Uparkot Fort

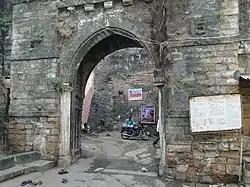
Uparkot fort rediscovered and rebuilt during reign of Chudasama ruler Graharipu

Uparkot is a fort located in east side of Junagadh, Gujarat, India.